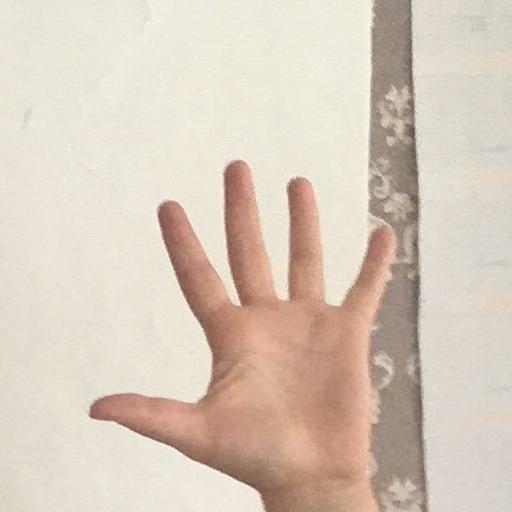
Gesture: palm